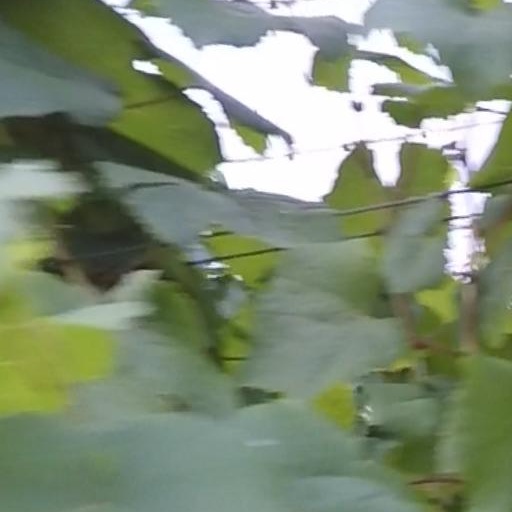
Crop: grape